Gideon Lane Soule

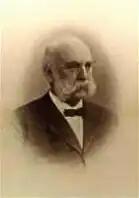
Augustus Lord Soule

He was married to Elizabeth P. Emery, with whom he had five children. His two daughters died in infancy, while his three sons, Charles Emery, Nicholas Emery, and Augustus Lord, lived into adulthood. Augustus Soule went on to become a New York Supreme Court Judge. Gideon Soule died in Exeter on May 28, 1879.